Answer in natural language. How many Stools are visible in the scene? Choose between the following options: 3, 2, 0, 4 or 1
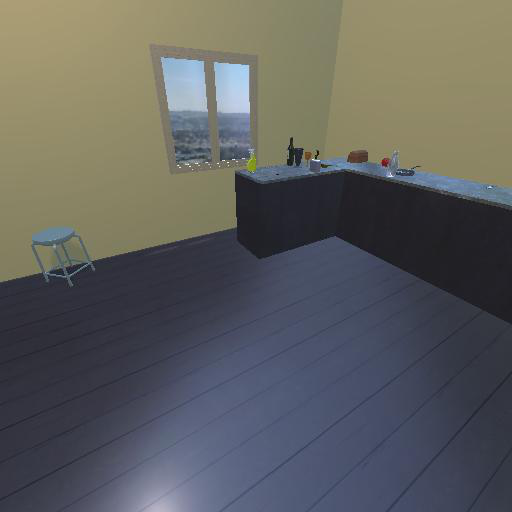
<answer>1</answer>